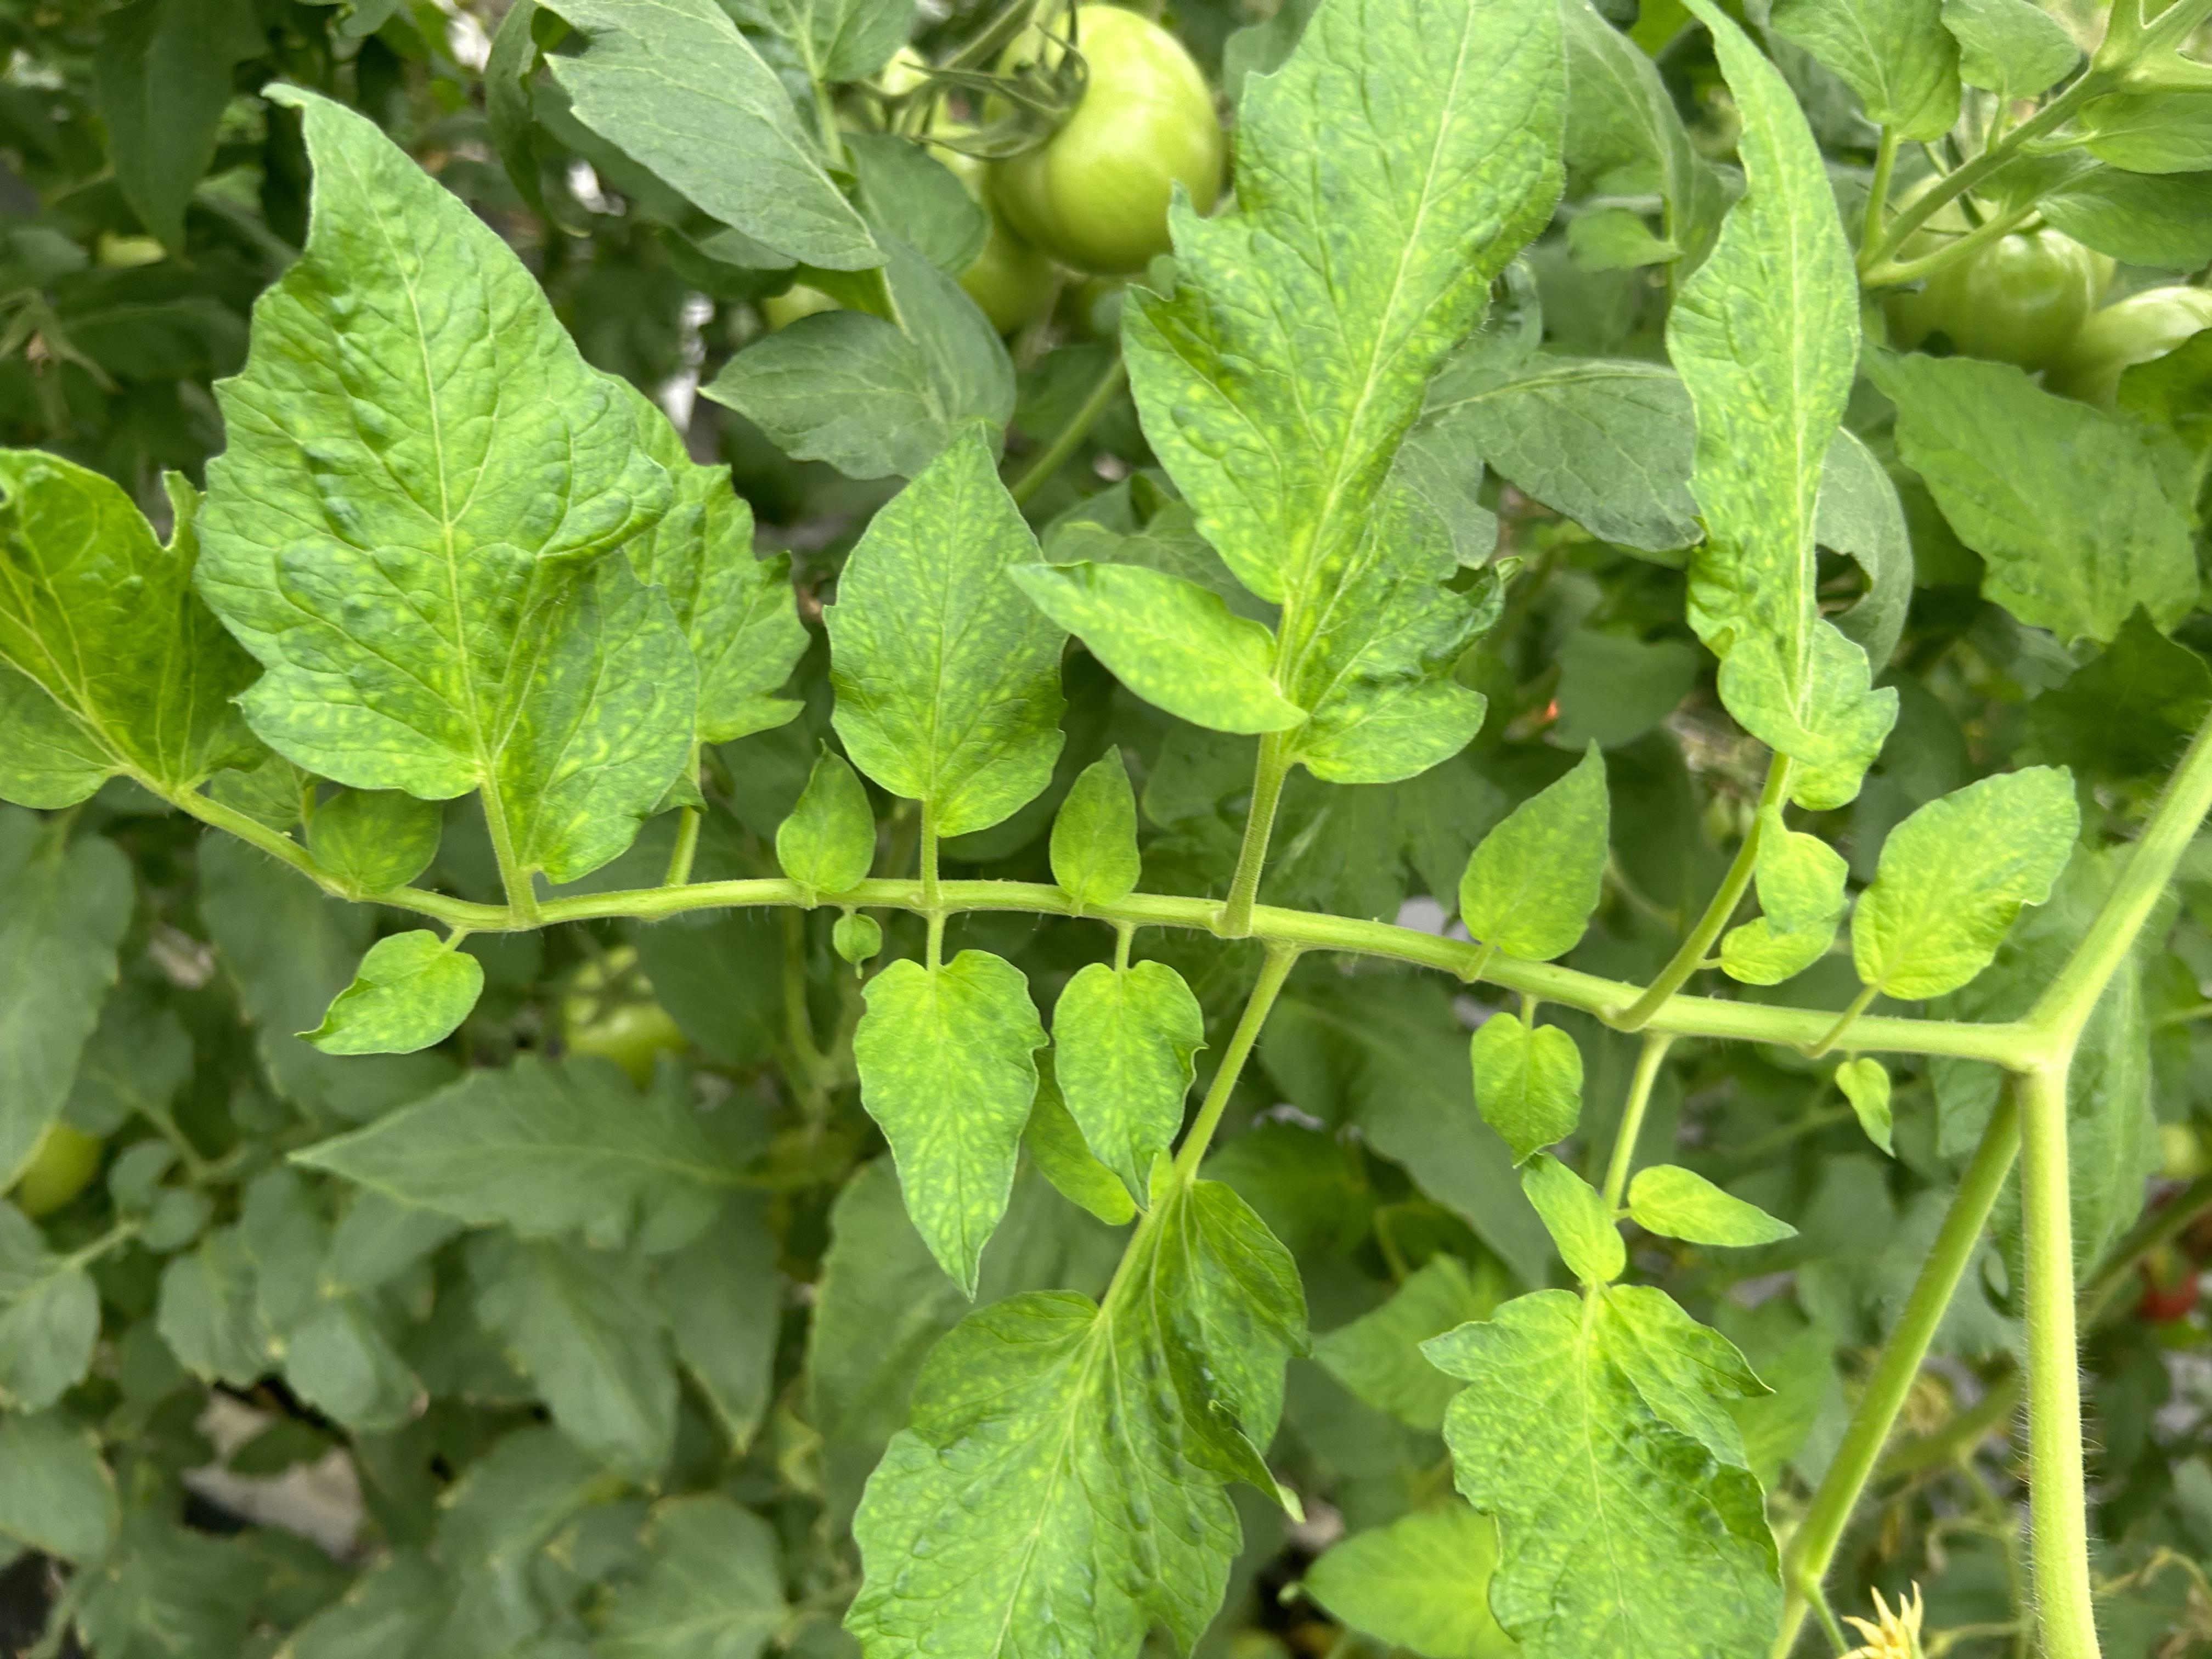
Disease: Viral